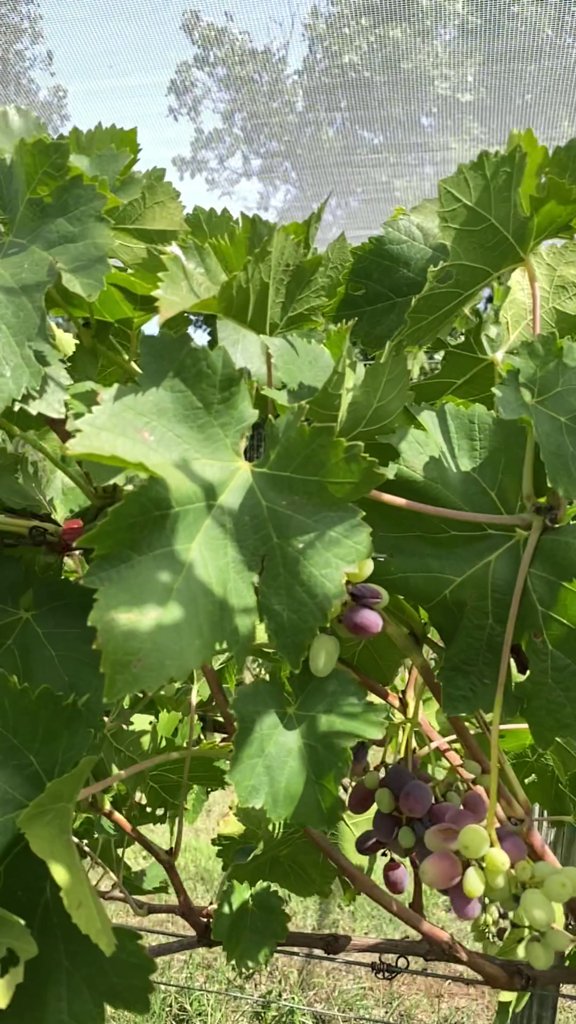
Berries visible: 44
Grape clusters: 3